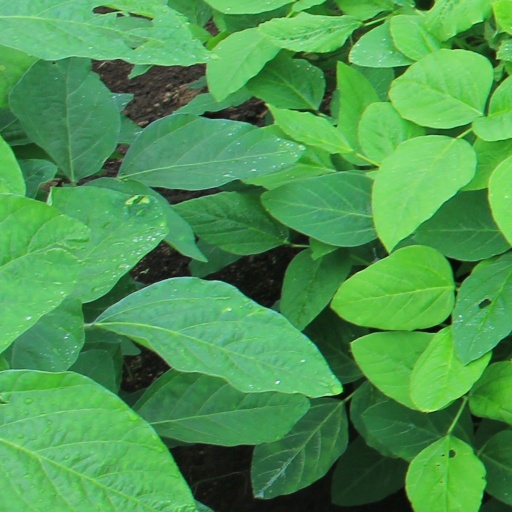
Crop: soybean